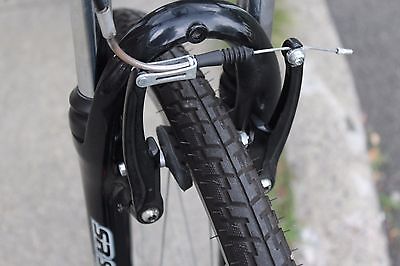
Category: bicycle